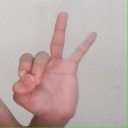
अक्षर: ण